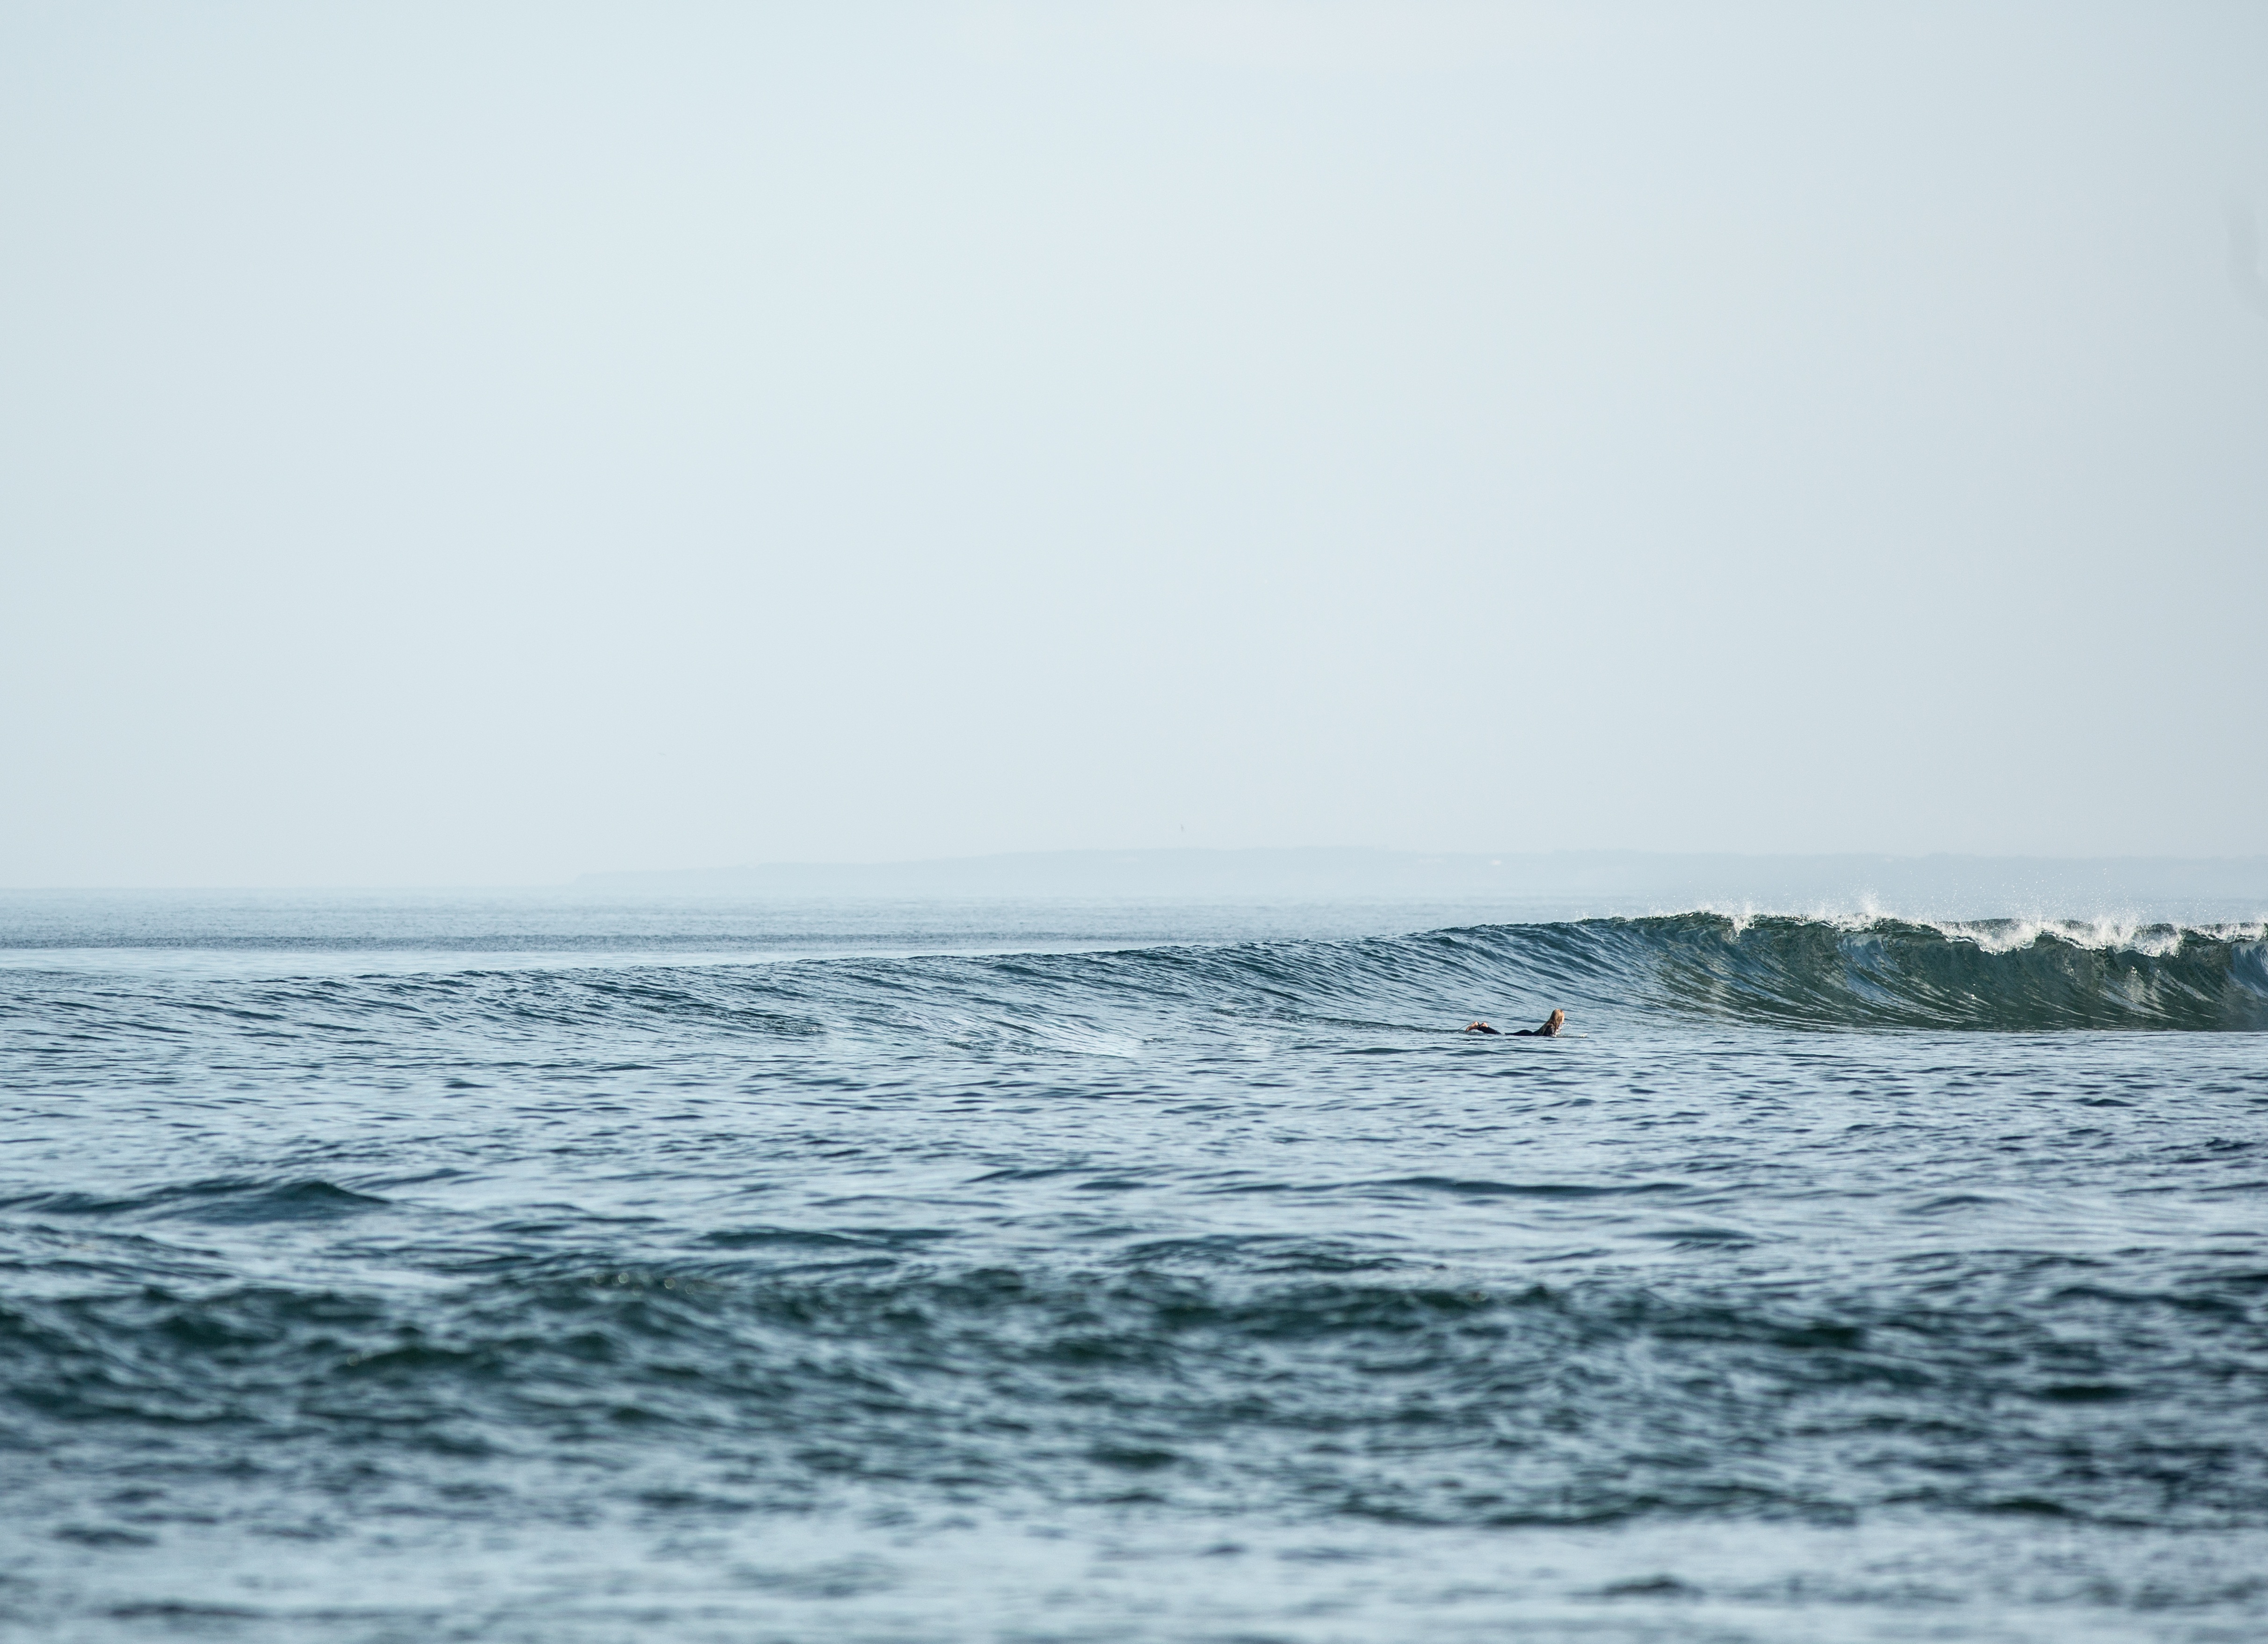
beach, sea, coast, water, ocean, horizon, shore, wave, wind, summer, travel, recreation, surf, surfing, sailing, seascape, surfboard, outdoors, waves, sports, windsurfing, water sport, wind wave, boardsport, surfing equipment and supplies, surface water sports